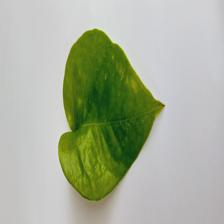
Label: Healthy